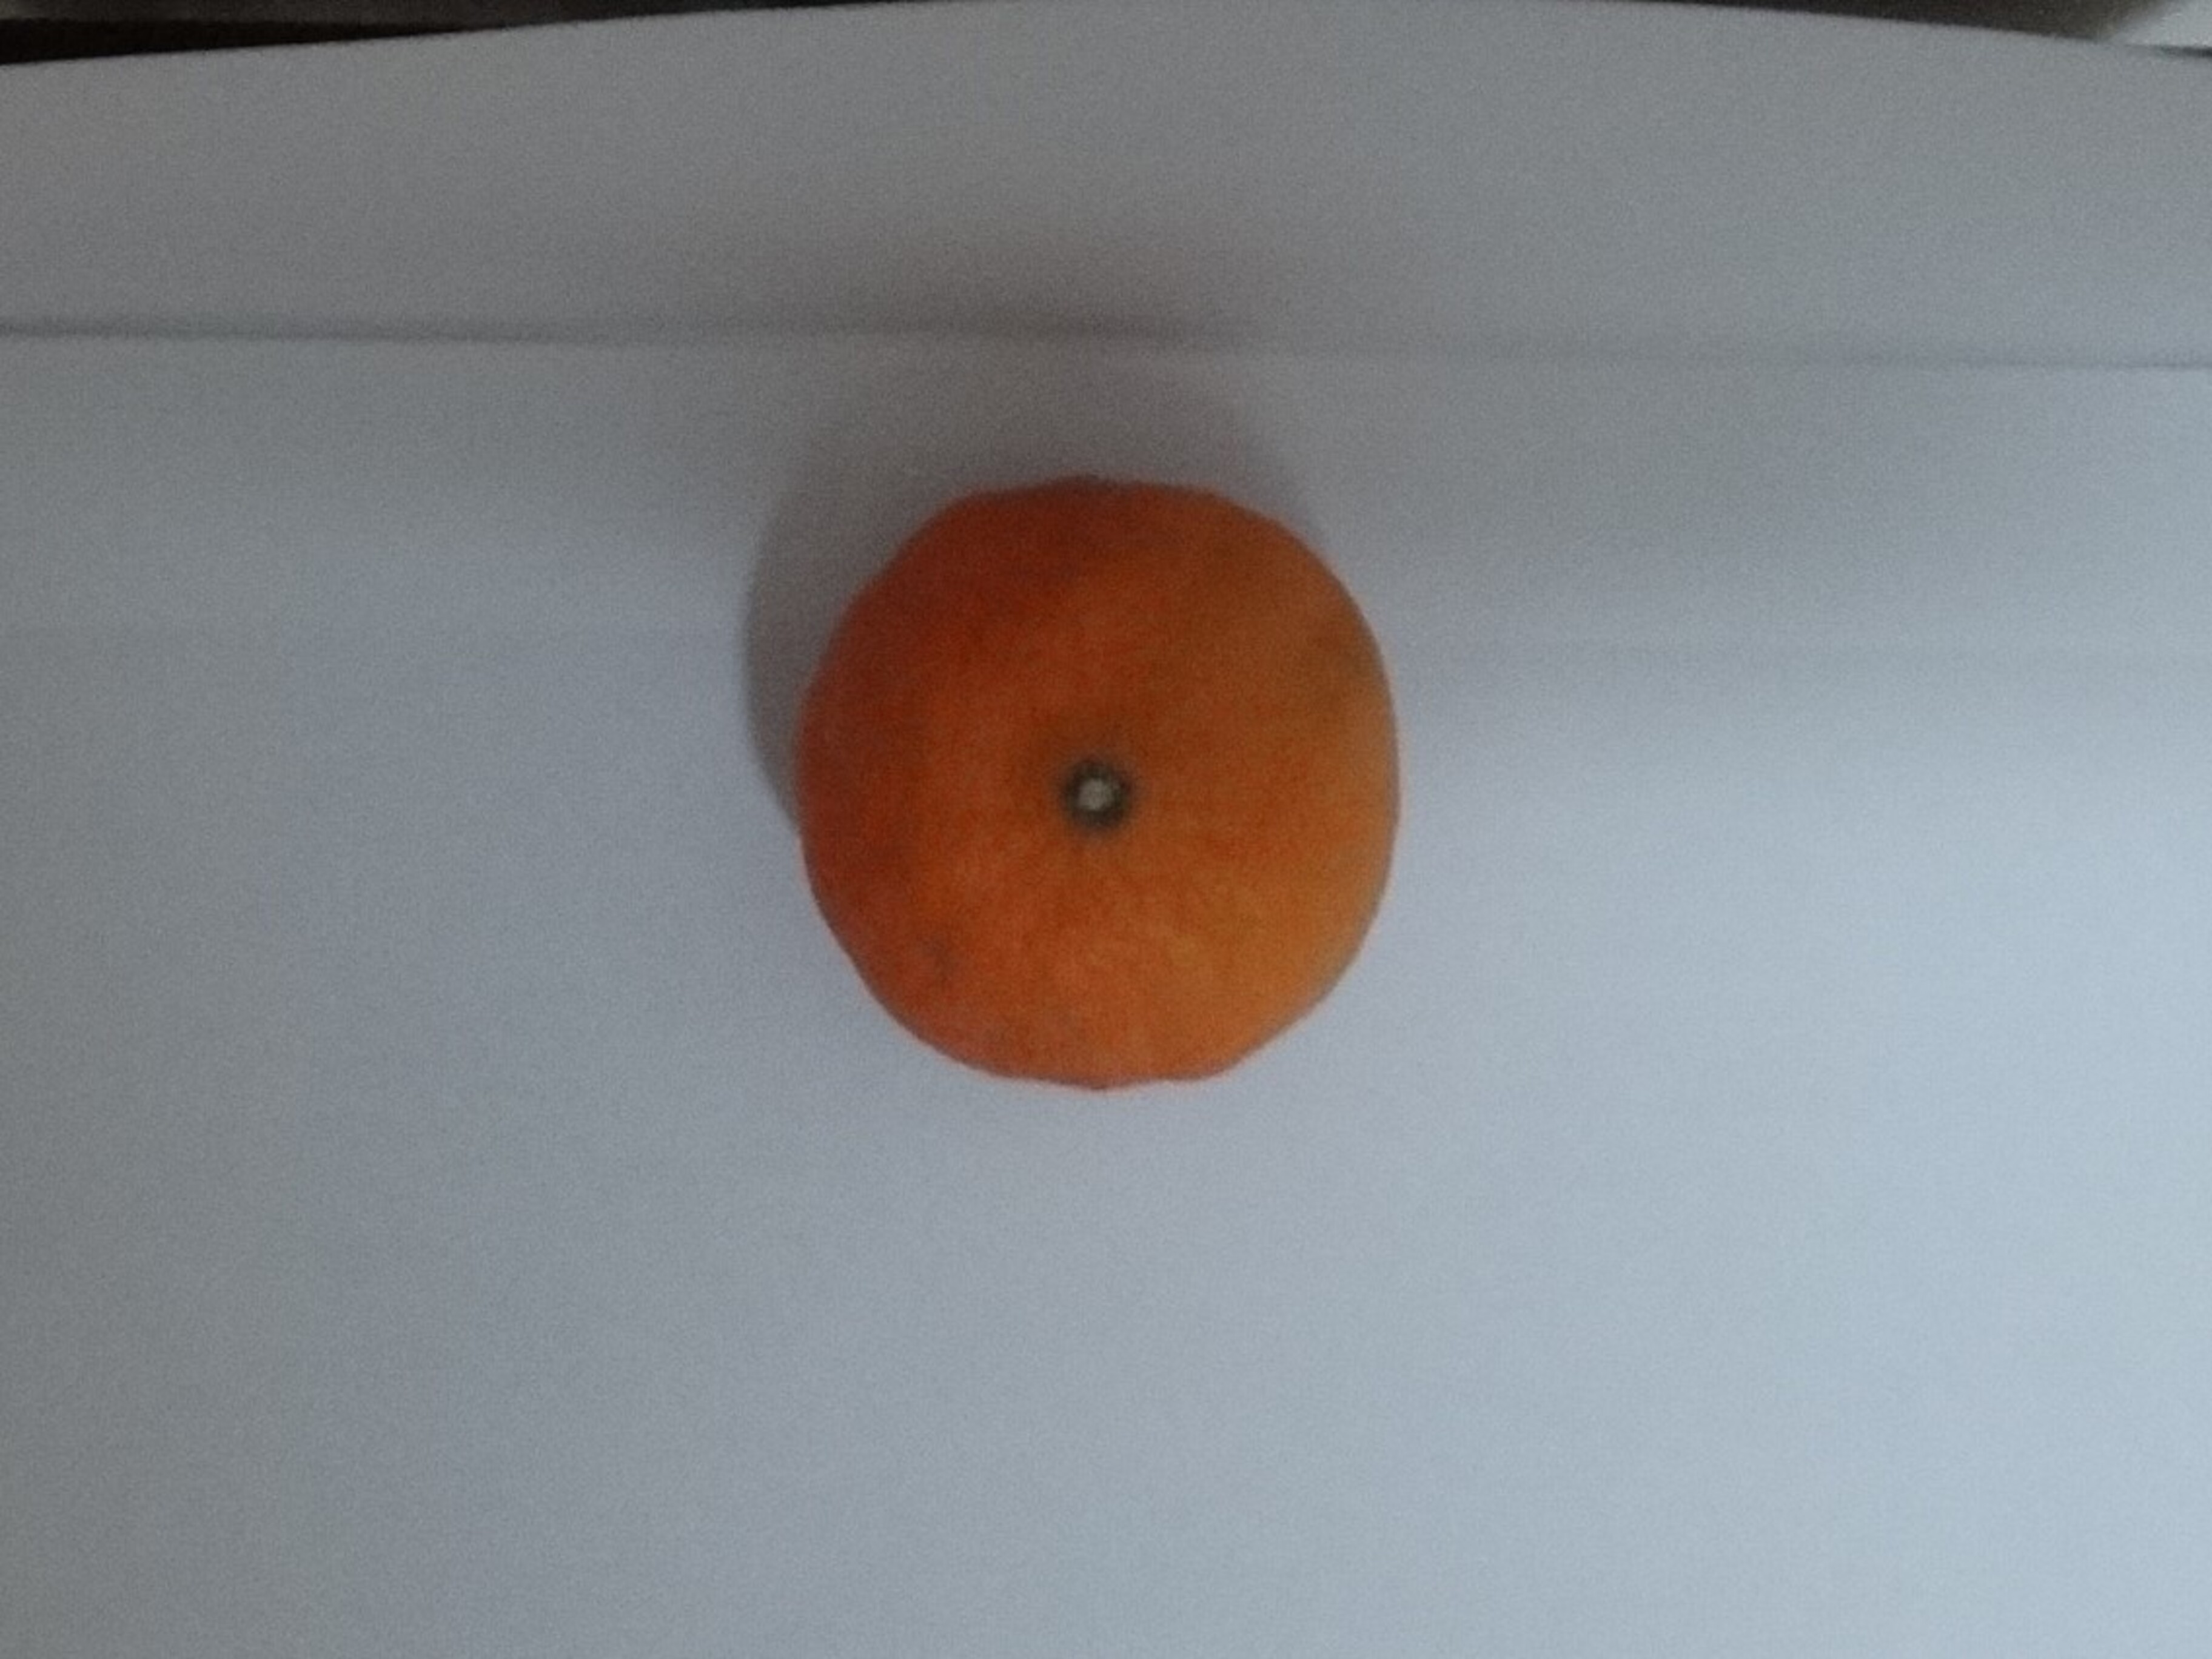
Citrus fruit variety: murcott